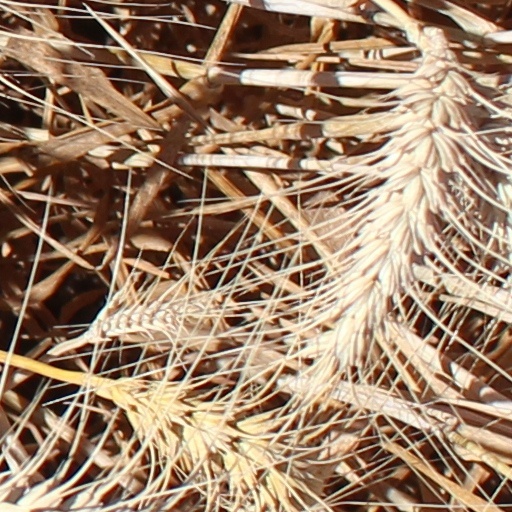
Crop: wheat